2nd Regiment of Life Guards

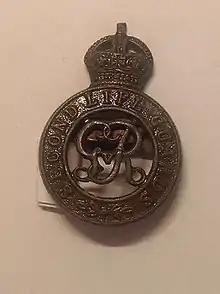
Cap badge of the regiment(with royal cypher of George V)

The 2nd Regiment of Life Guards was a cavalry regiment in the British Army, part of the Household Cavalry. It was formed in 1788 by the union of the 2nd Troop of Horse Guards and 2nd Troop of Horse Grenadier Guards. In 1922, it was amalgamated with the 1st Life Guards to form The Life Guards.